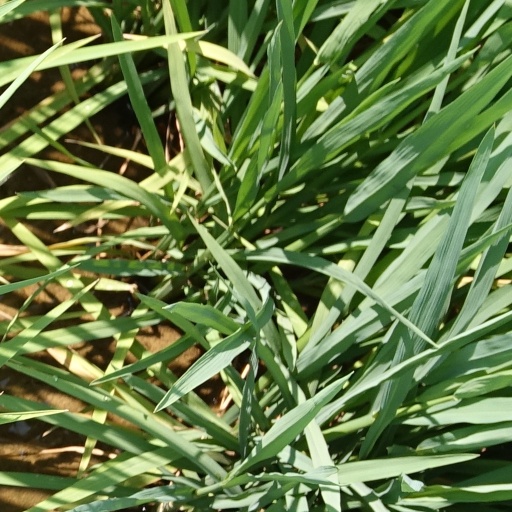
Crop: rice